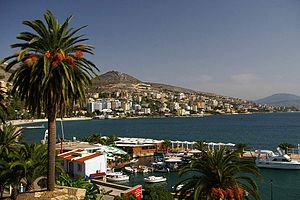
Sarandë / Galleri
Sarandë er en by og kommune i det sydlige Albanien, med et indbyggertal pr. 2011 på ca. 20.000. Byen er en del af distriktet Qark Vlora. Sarandë ligger ved bredden af det Ioniske Hav, overfor den græske ø Korfu.